Veerasolapuram

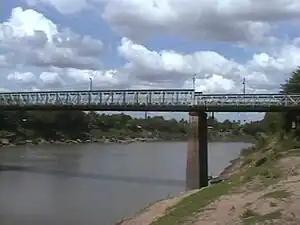
ManiMutha River

Major crops cultivated are sugarcane and rice. The river Manimuktha runs through the village providing enough water throughout the year for irrigation.